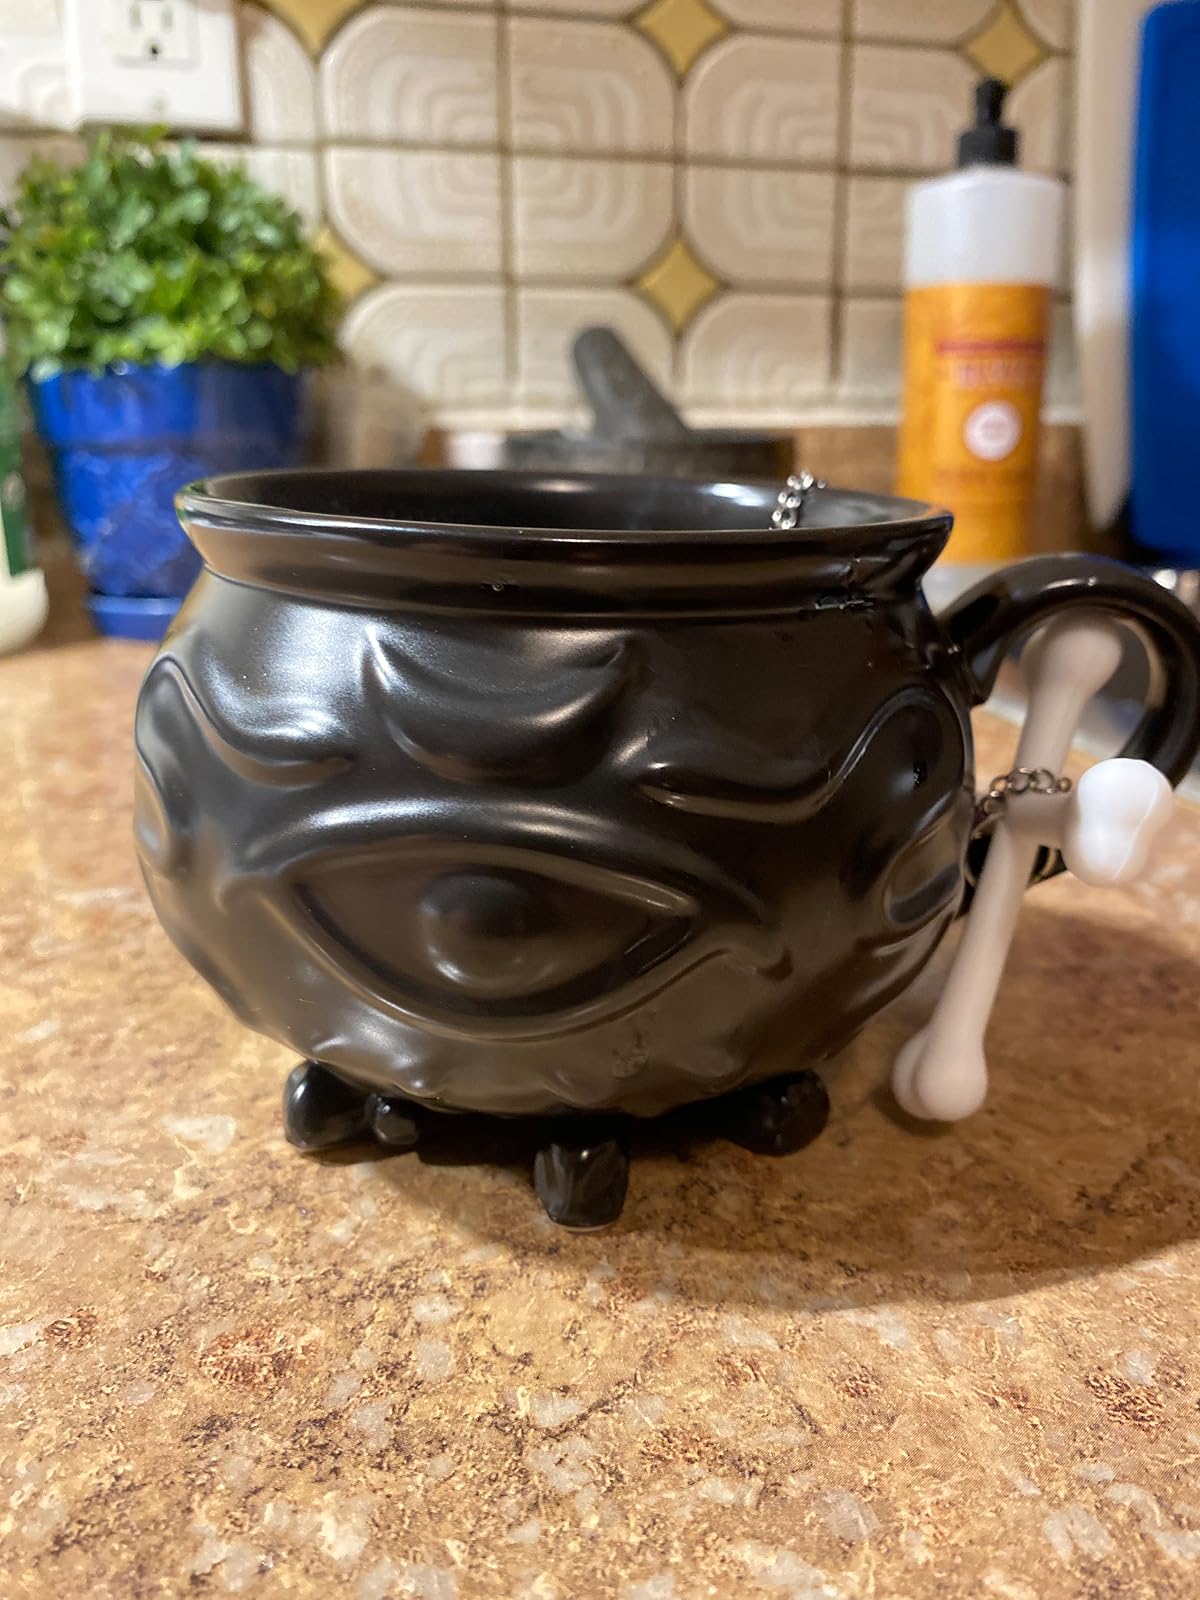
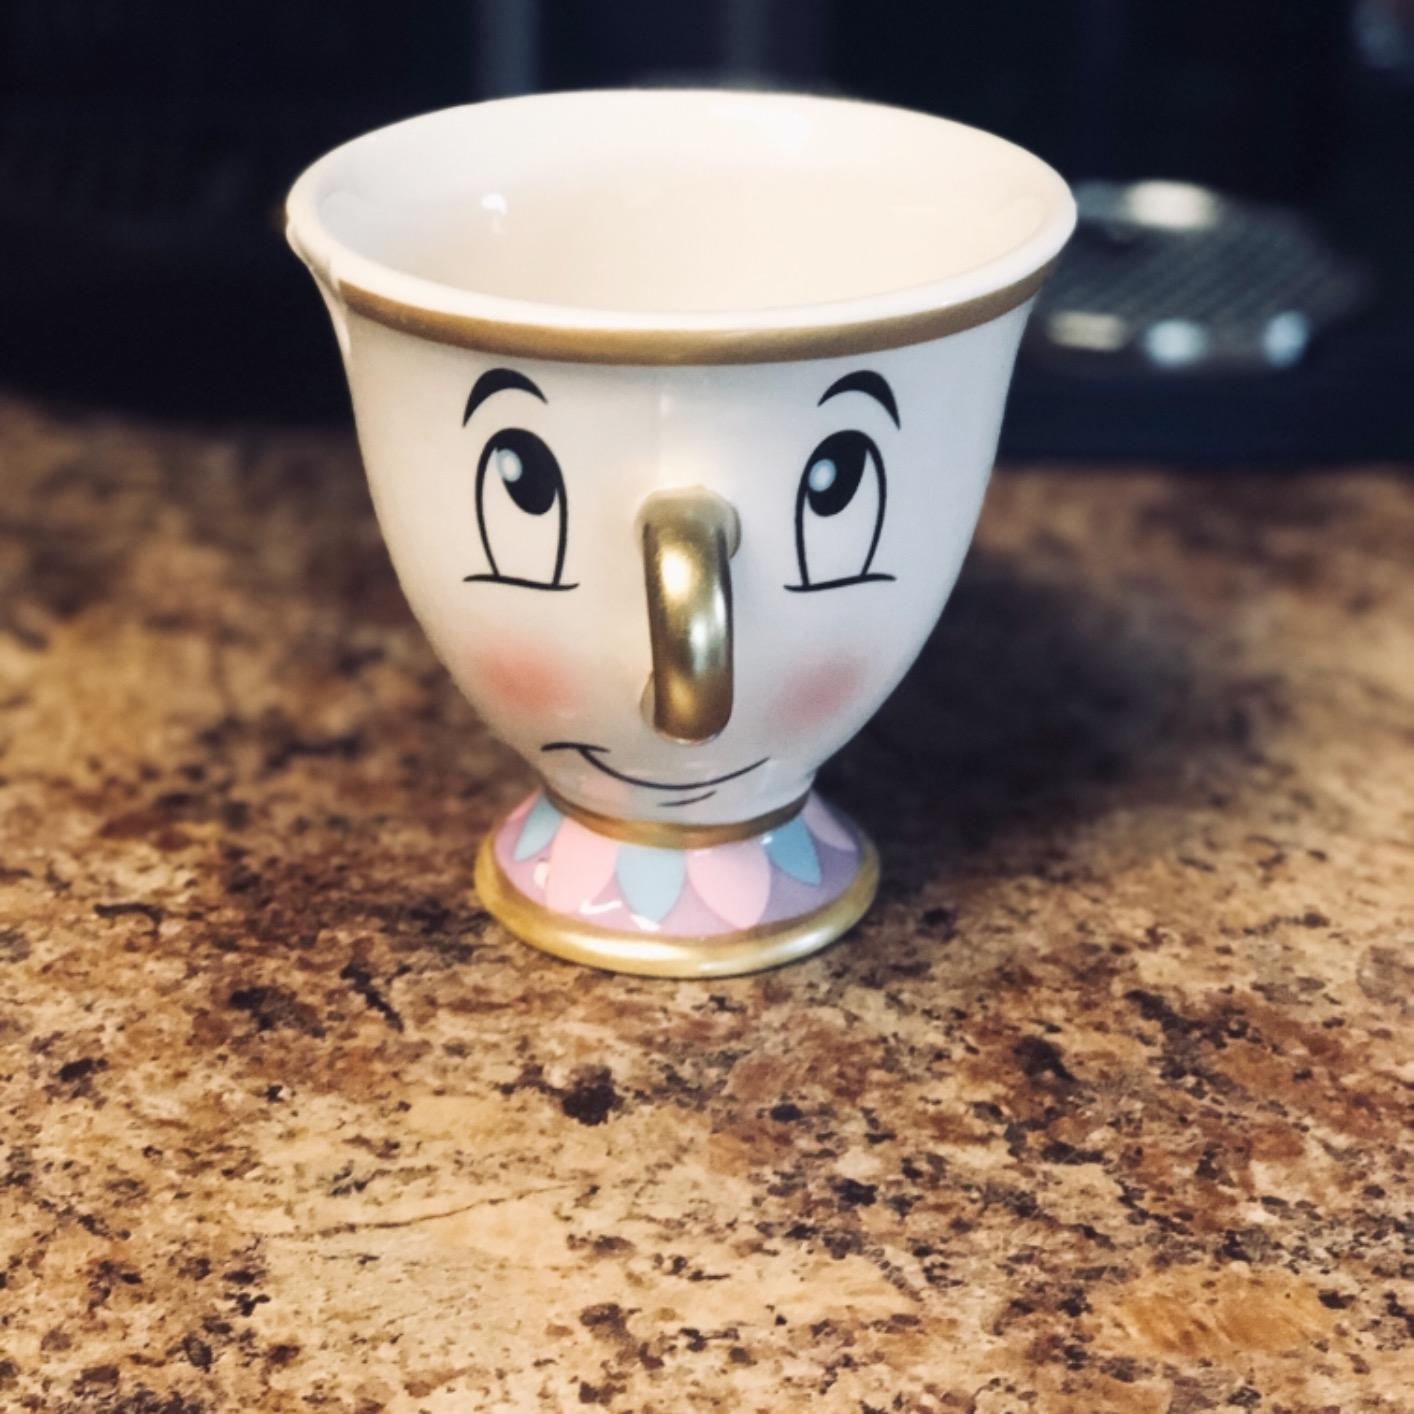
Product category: items_mug
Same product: no